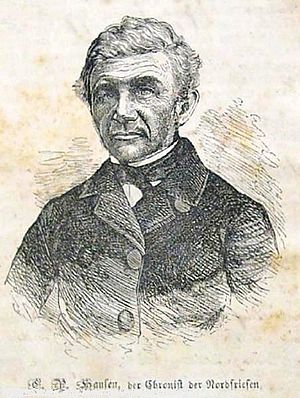
Christian Peter Hansen
Christian Peter Hansen var lærer og forfatter fra Sild. Hans far var den nordfrisiske forfatter Jap Peter Hansen. Christian Peter Hansen var læreruddannet fra seminariet i Tønder.